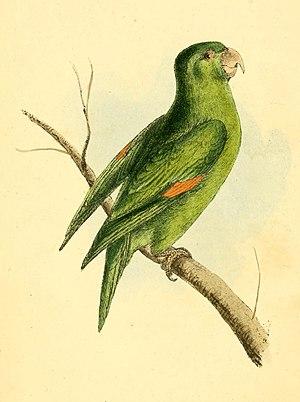
Le Toui para est une espèce d'oiseaux appartenant à la famille des Psittacidae.